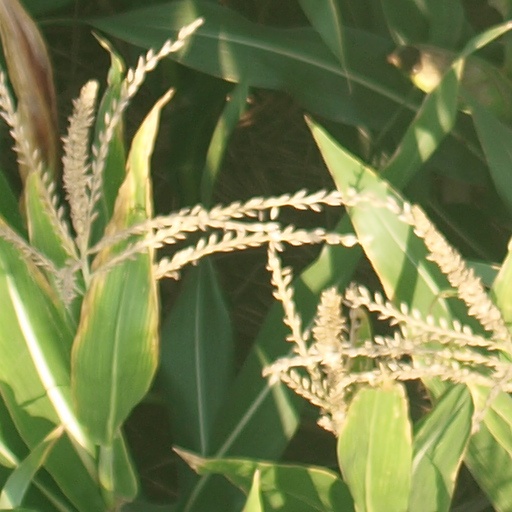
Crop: maize; corn